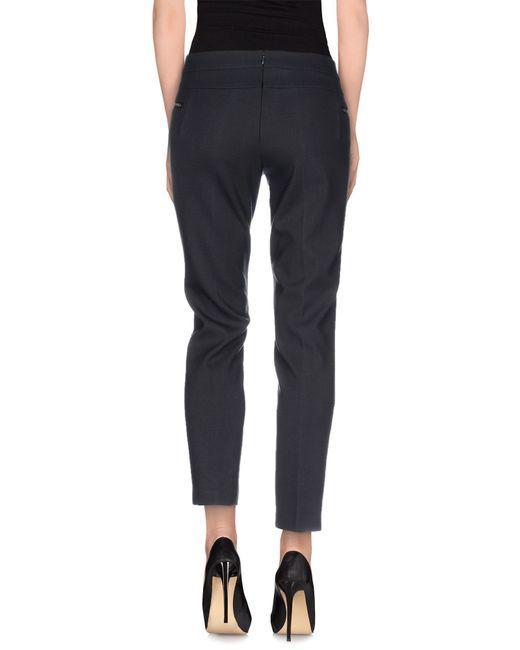
Schwarze Polyesterhose für den lässigen oder formellen Gebrauch